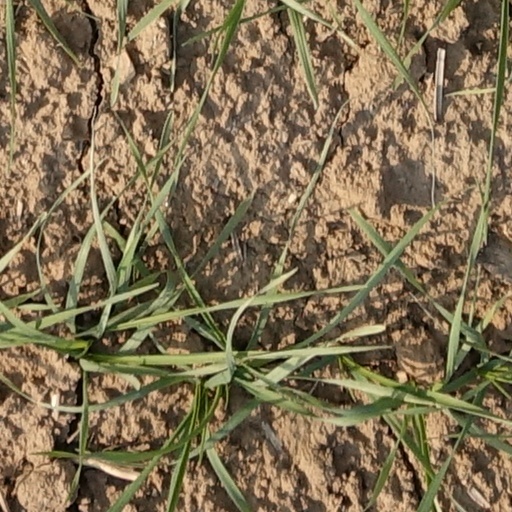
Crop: wheat